SMS Breslau

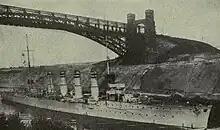
in the Kaiser Wilhelm Canal, passing underneath the Levensau High Bridge

The s were designed in response to the development of the British s, which were faster than all existing German light cruisers. As a result, speed of the new ships must be increased. To accomplish this, more powerful engines were fitted and their hulls were lengthened to improve their hydrodynamic efficiency. These changes increased top speed from over the preceding s. To save weight, longitudinal framing was adopted for the first time in a major German warship design. In addition, the s were the first cruisers to carry belt armor, which was necessitated by the adoption of more powerful guns in the latest British cruisers.